Sky position (RA, Dec in degrees): 23.34, 1.205
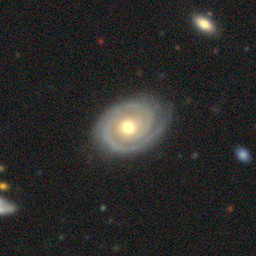
Galaxy morphology: Unbarred Tight Spiral Galaxies